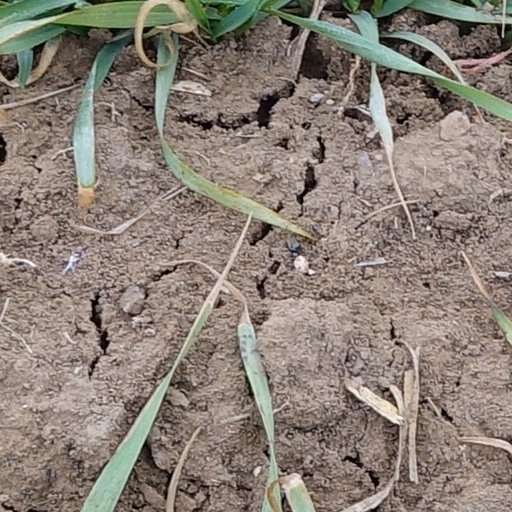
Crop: wheat